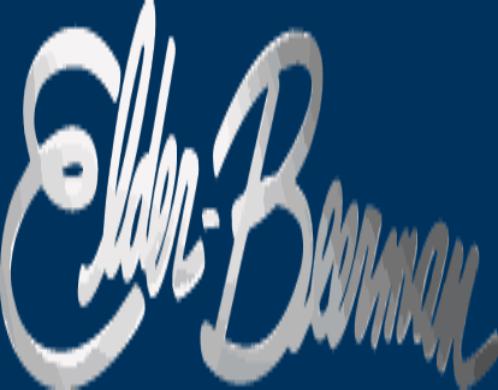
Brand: Elder-Beerman
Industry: Clothes